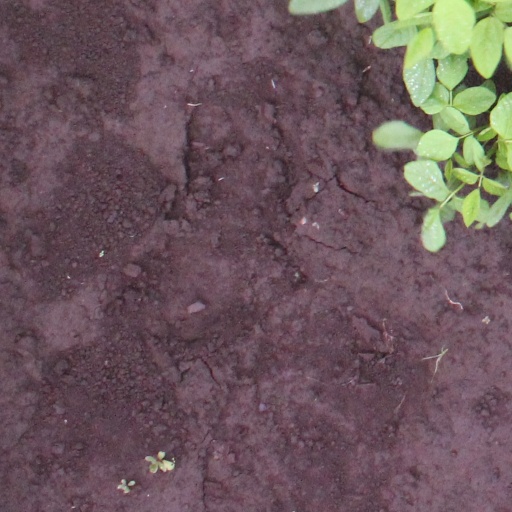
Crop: soybean